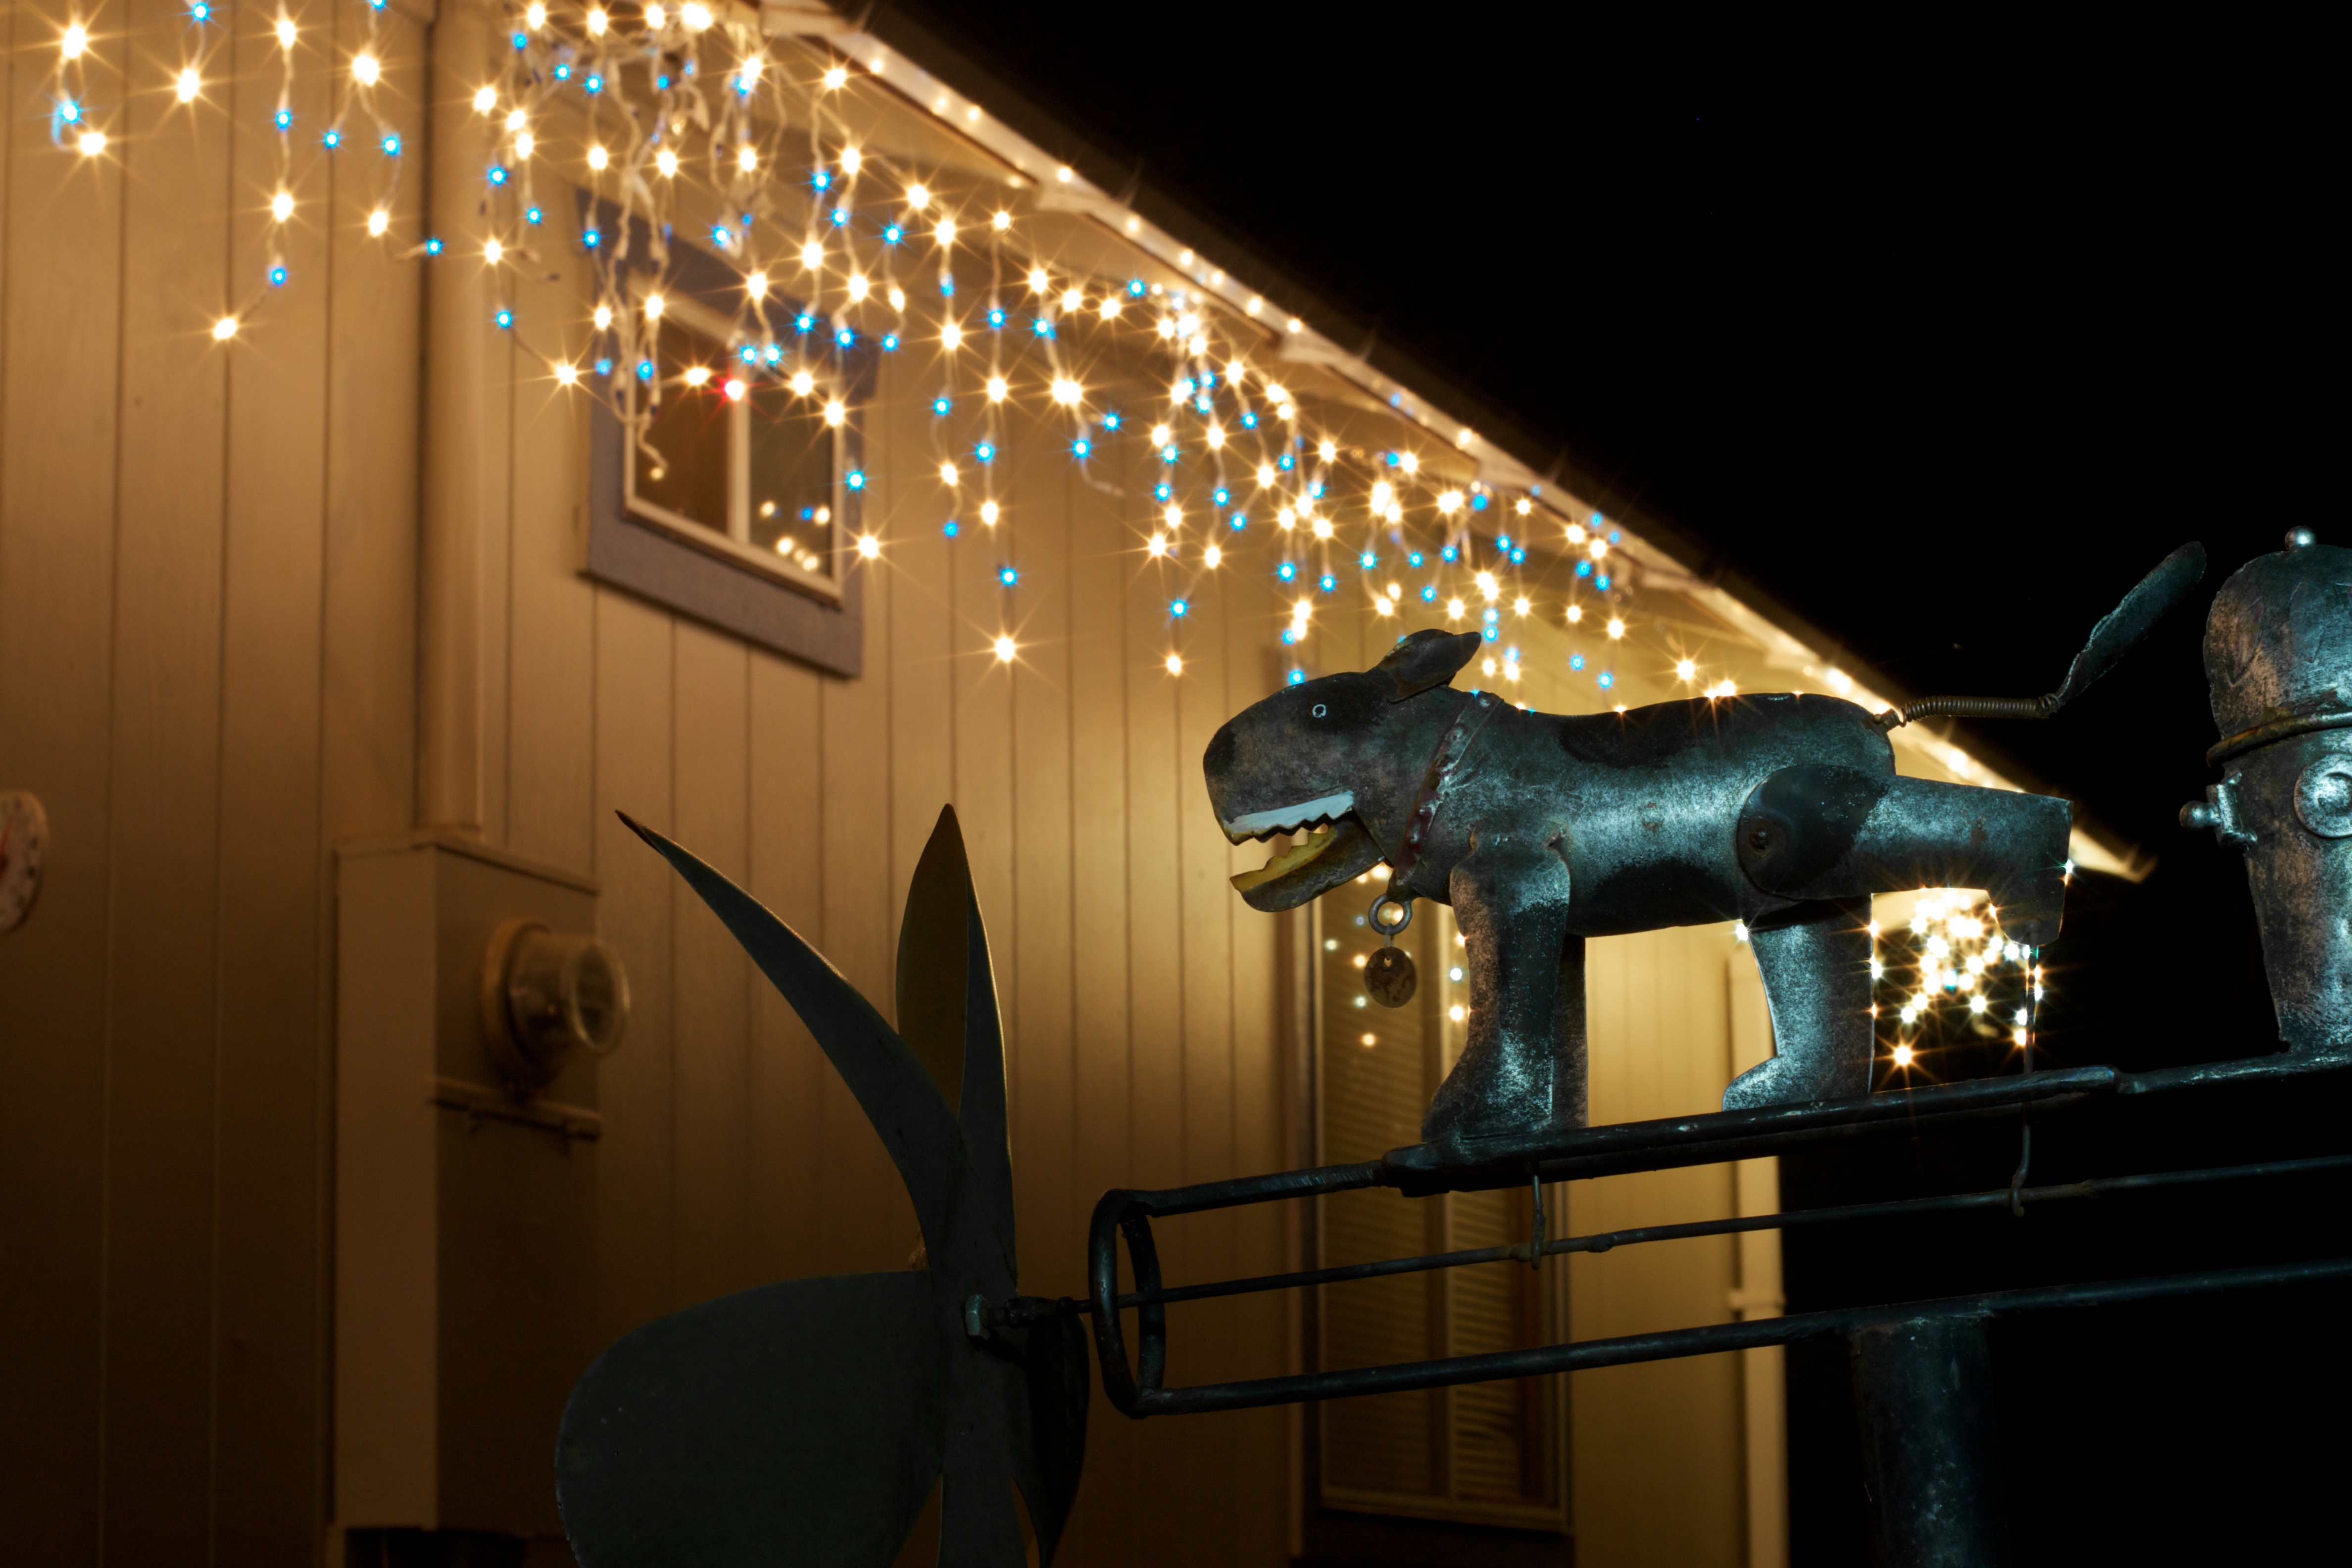
night, lighting, spike, art, screenshot